Diggers Rest, Victoria

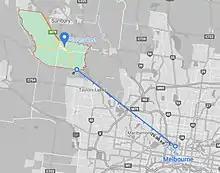
Aerial Distance from Diggers Rest to Melbourne is 23.32 km (14.5 mi)

Diggers Rest contains a general store, a primary school and a CFA fire station, along with three large recreation reserves. Sporting groups in Diggers Rest include Diggers Rest Football Club, which play in the Riddell District Football League.